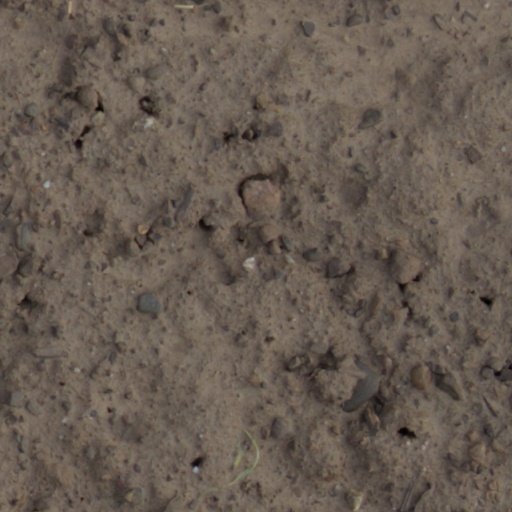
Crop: wheat